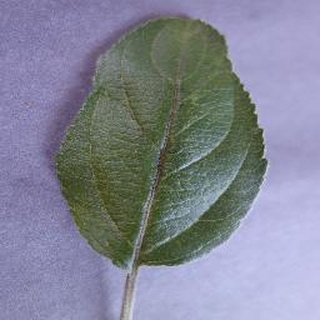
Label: healthy_apple